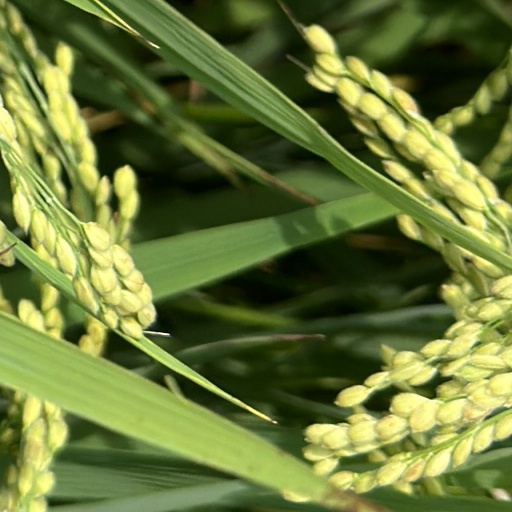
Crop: rice